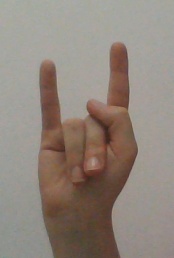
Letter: la